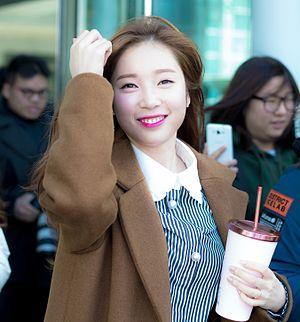
April est un girl group sud-coréen formé par DSP Media en 2015.